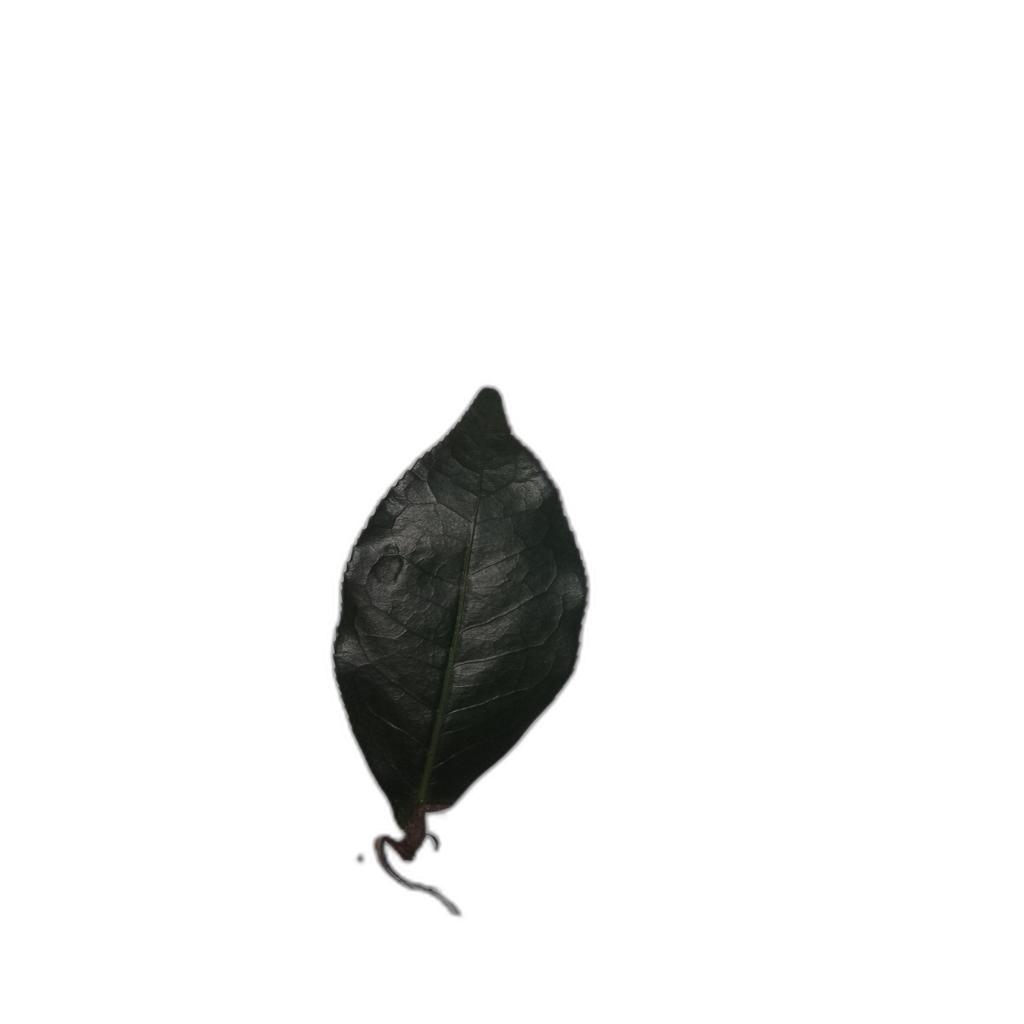
Label: Healthy